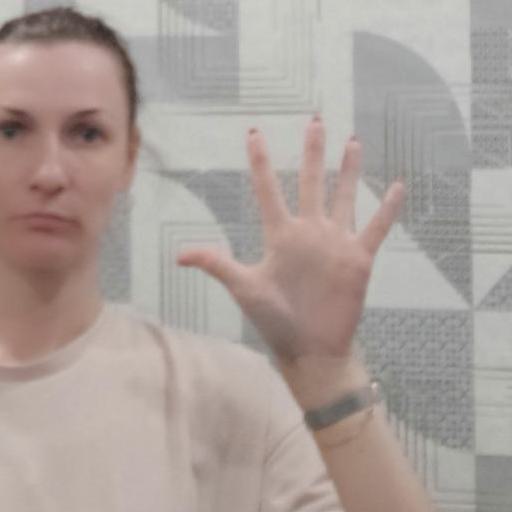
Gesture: palm